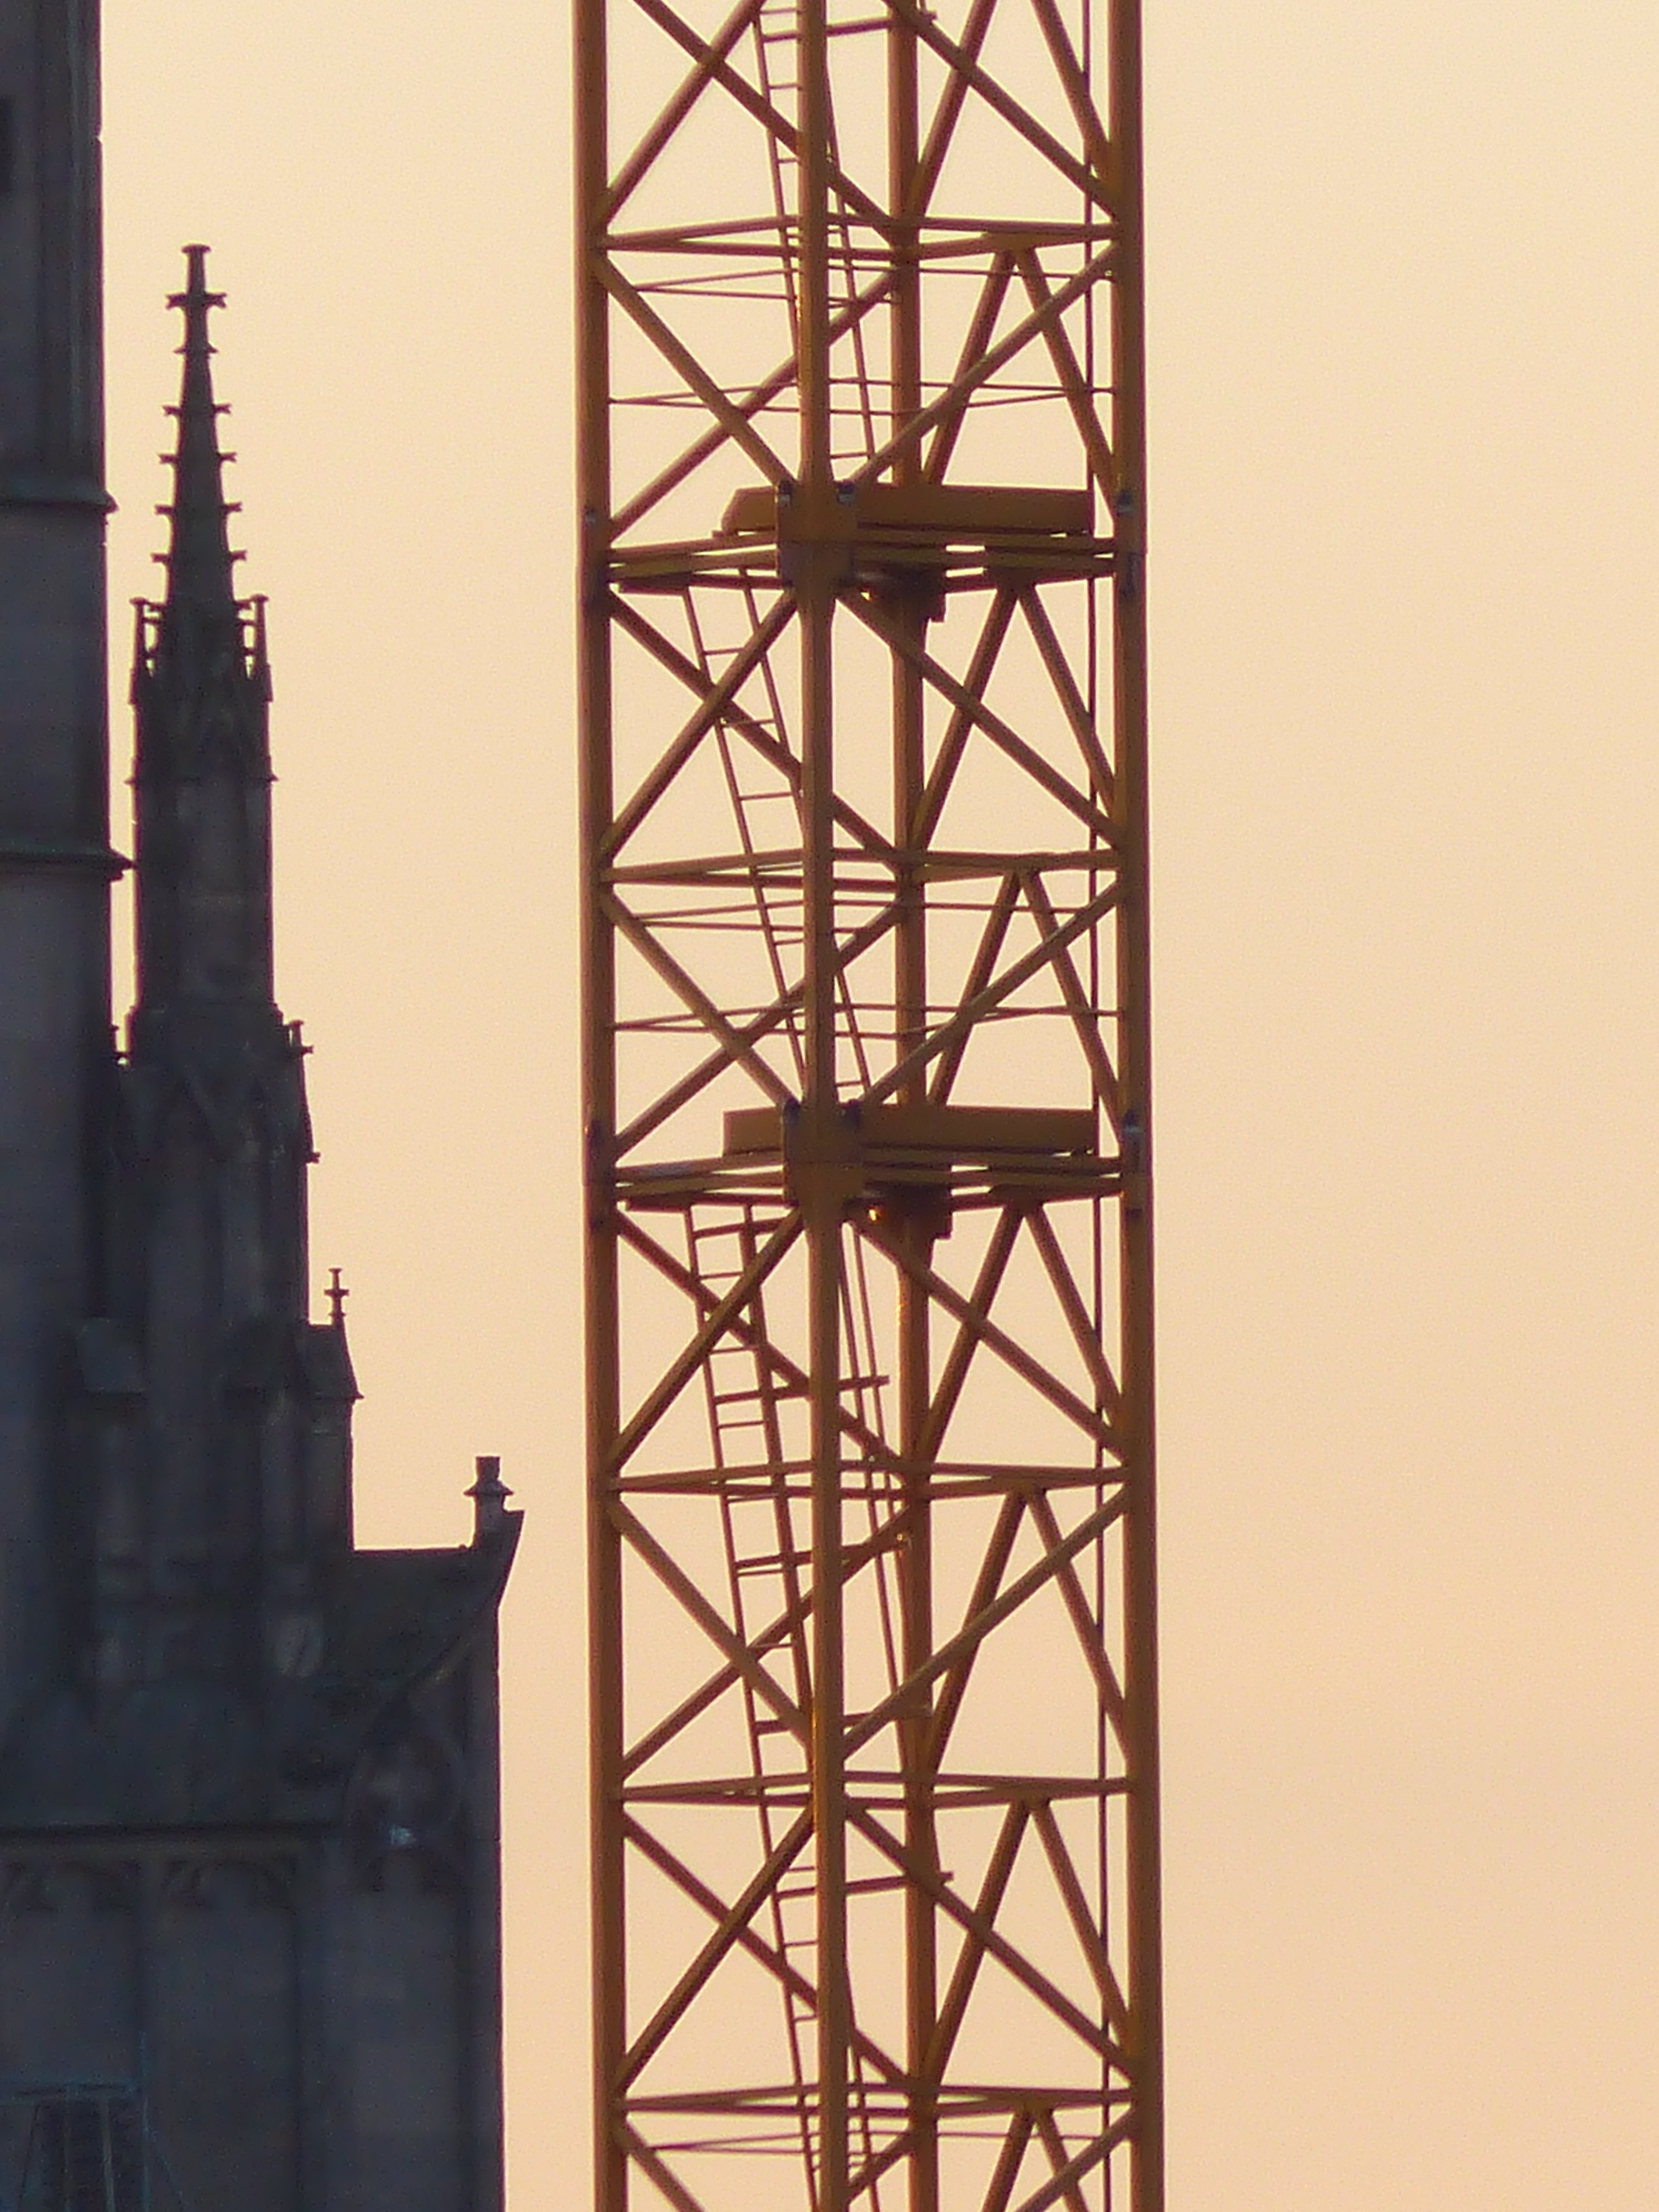
skyscraper, line, tower, mast, facade, head, symmetry, crane, rise, scaffold, baukran, construction work, metal head, crane tower, access ladder, intermediate landings, fall protection, ruheposdeste, back case bars